Oxygen

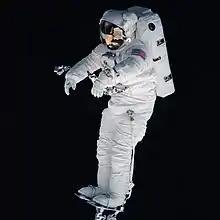
Low-pressure pure is used in space suits.

An application of as a low-pressure breathing gas is in modern space suits, which surround their occupant's body with the breathing gas. These devices use nearly pure oxygen at about one-third normal pressure, resulting in a normal blood partial pressure of . This trade-off of higher oxygen concentration for lower pressure is needed to maintain suit flexibility.